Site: brandenburg
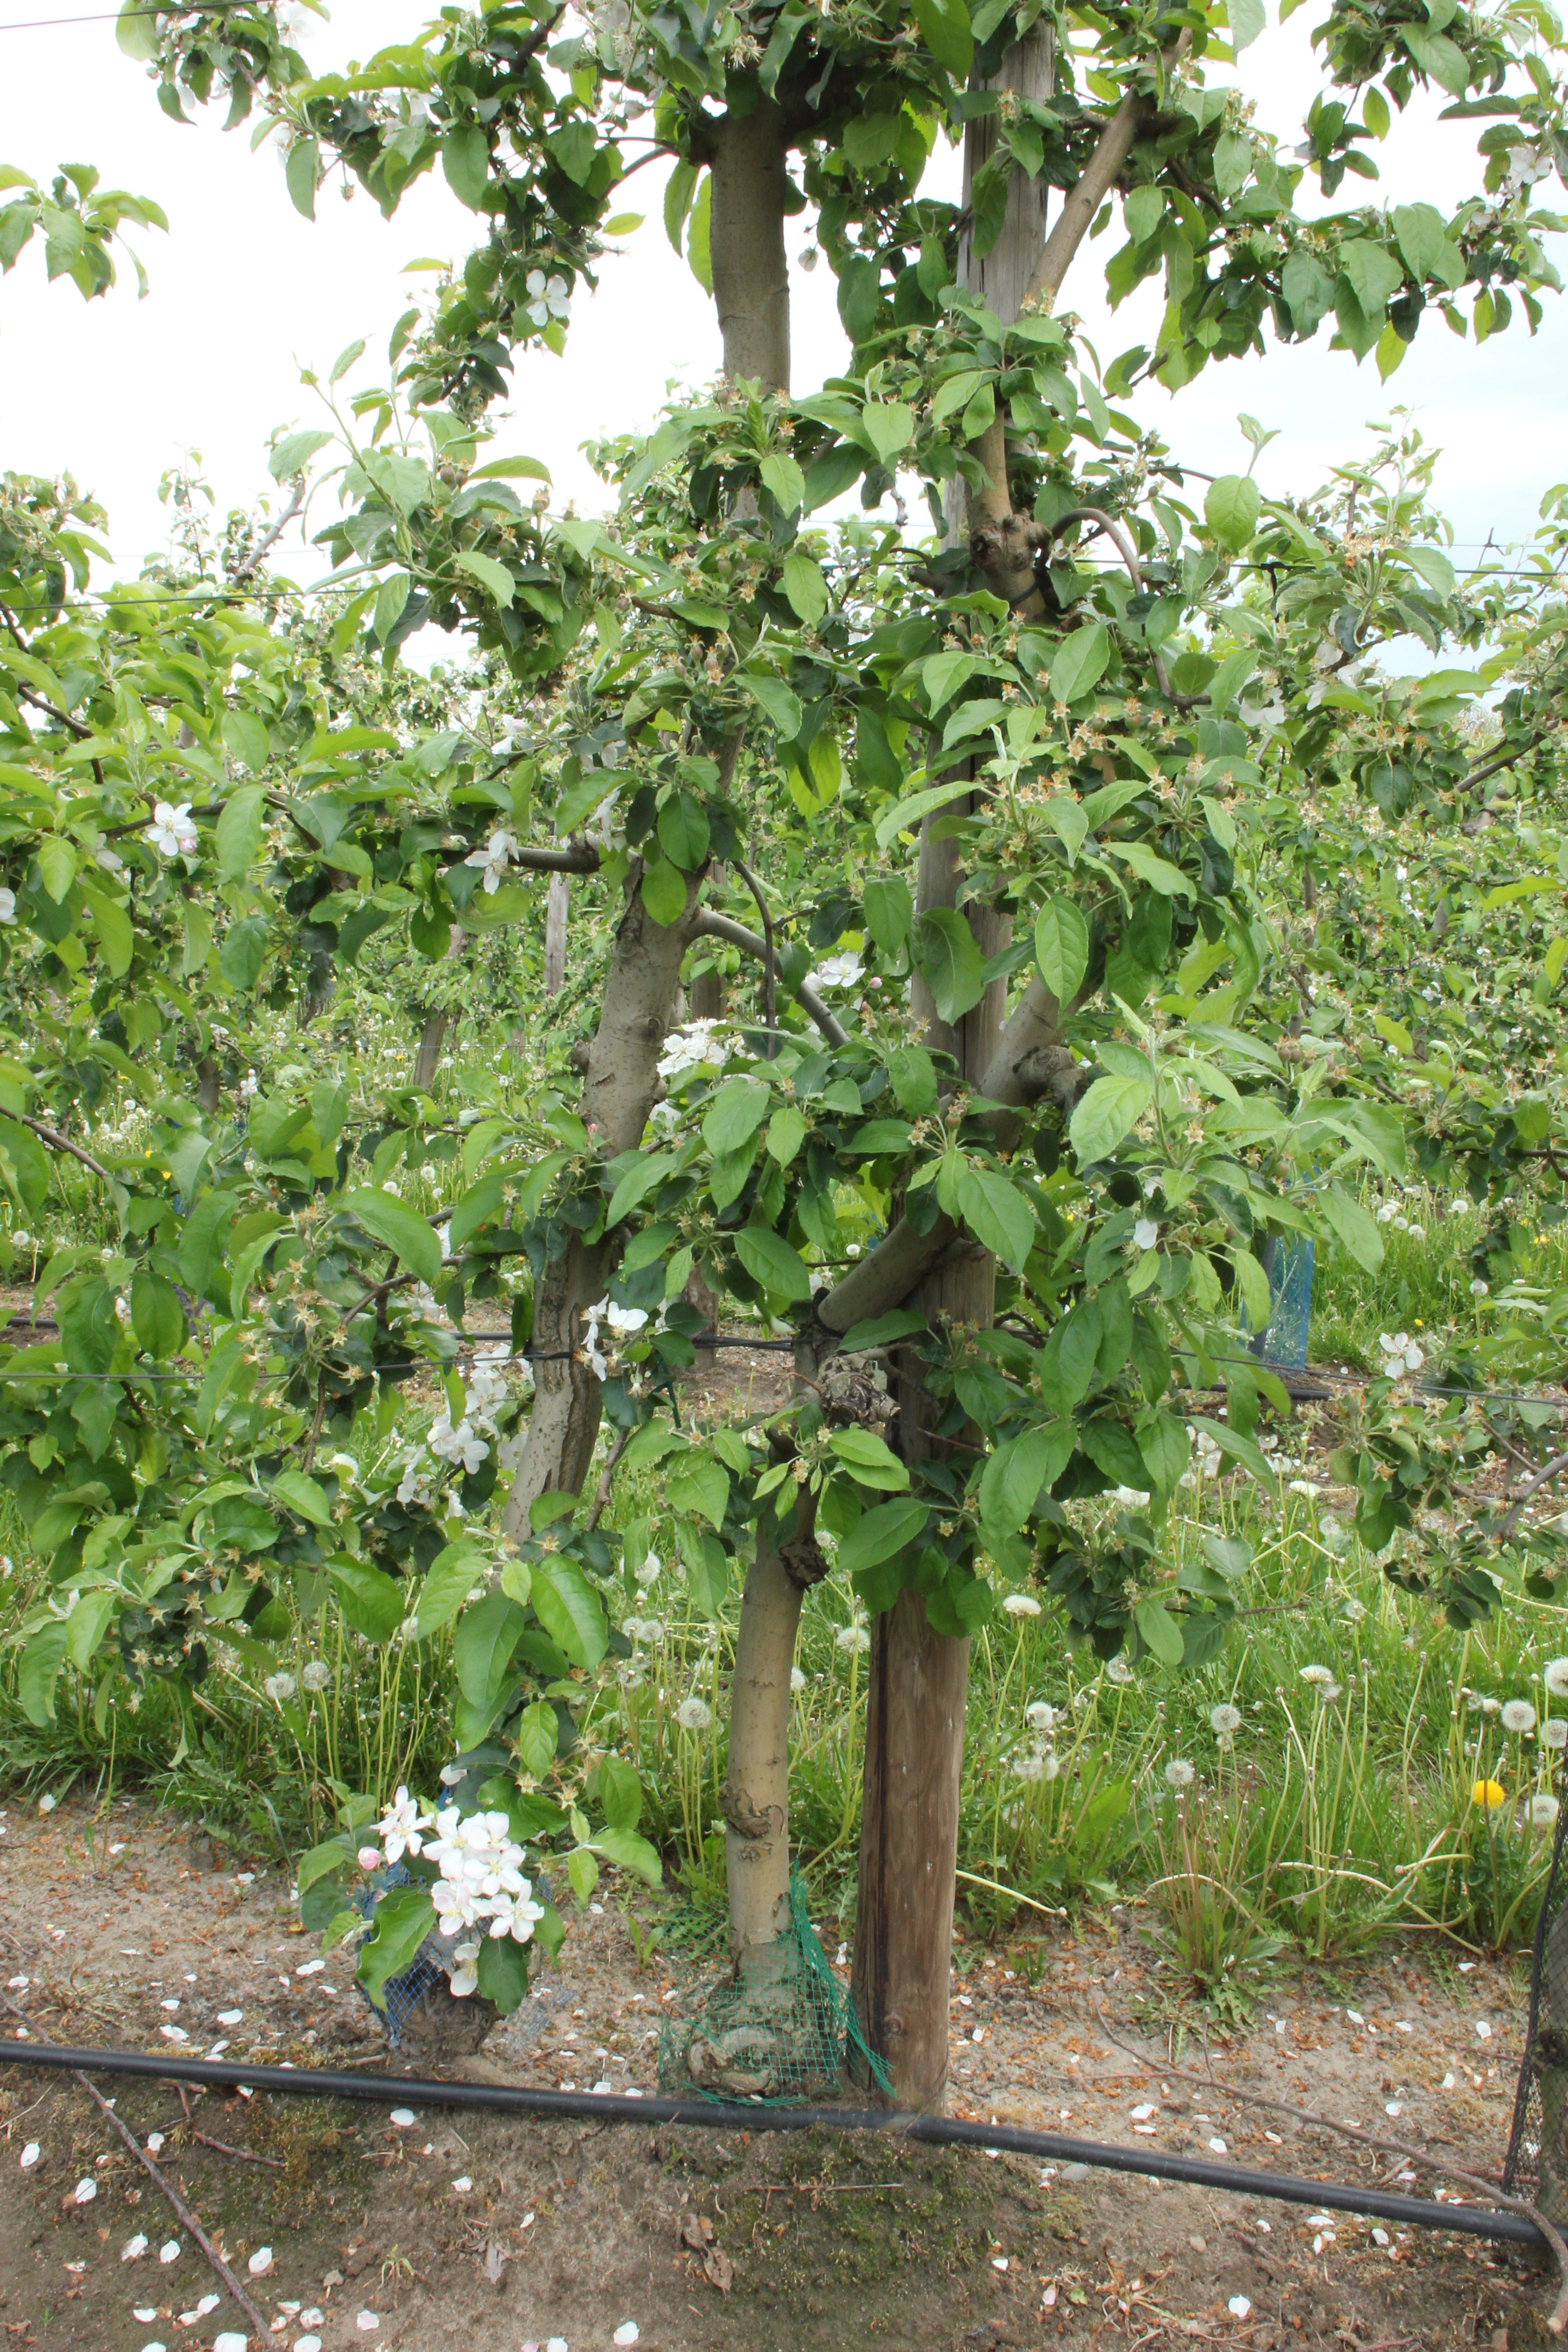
Growth stage (BBCH 67): Flowering